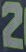
Number: 2